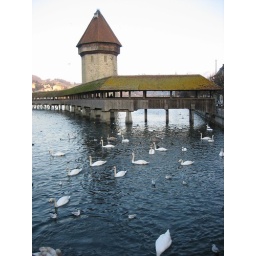
Covered bridge and water tower in Luzern